Mastic, New York

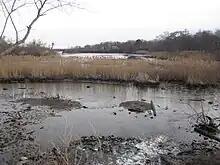
Forge River looking toward the Montauk Branch of the LIRR

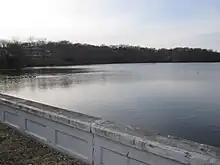
Forge River along Montauk Highway

The northernmost section of the hamlet is called Manor Park, which stretches from Sunrise Highway to Moriches-Middle Island Road immediately east of Brookhaven Airport. Part of the neighborhood lies within the hamlet of Shirley, but is served entirely by Mastic's zip code of 11950.